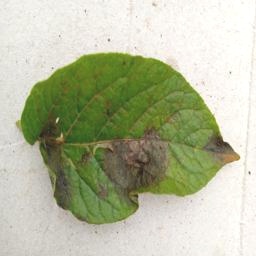
Etiqueta: Late Blight